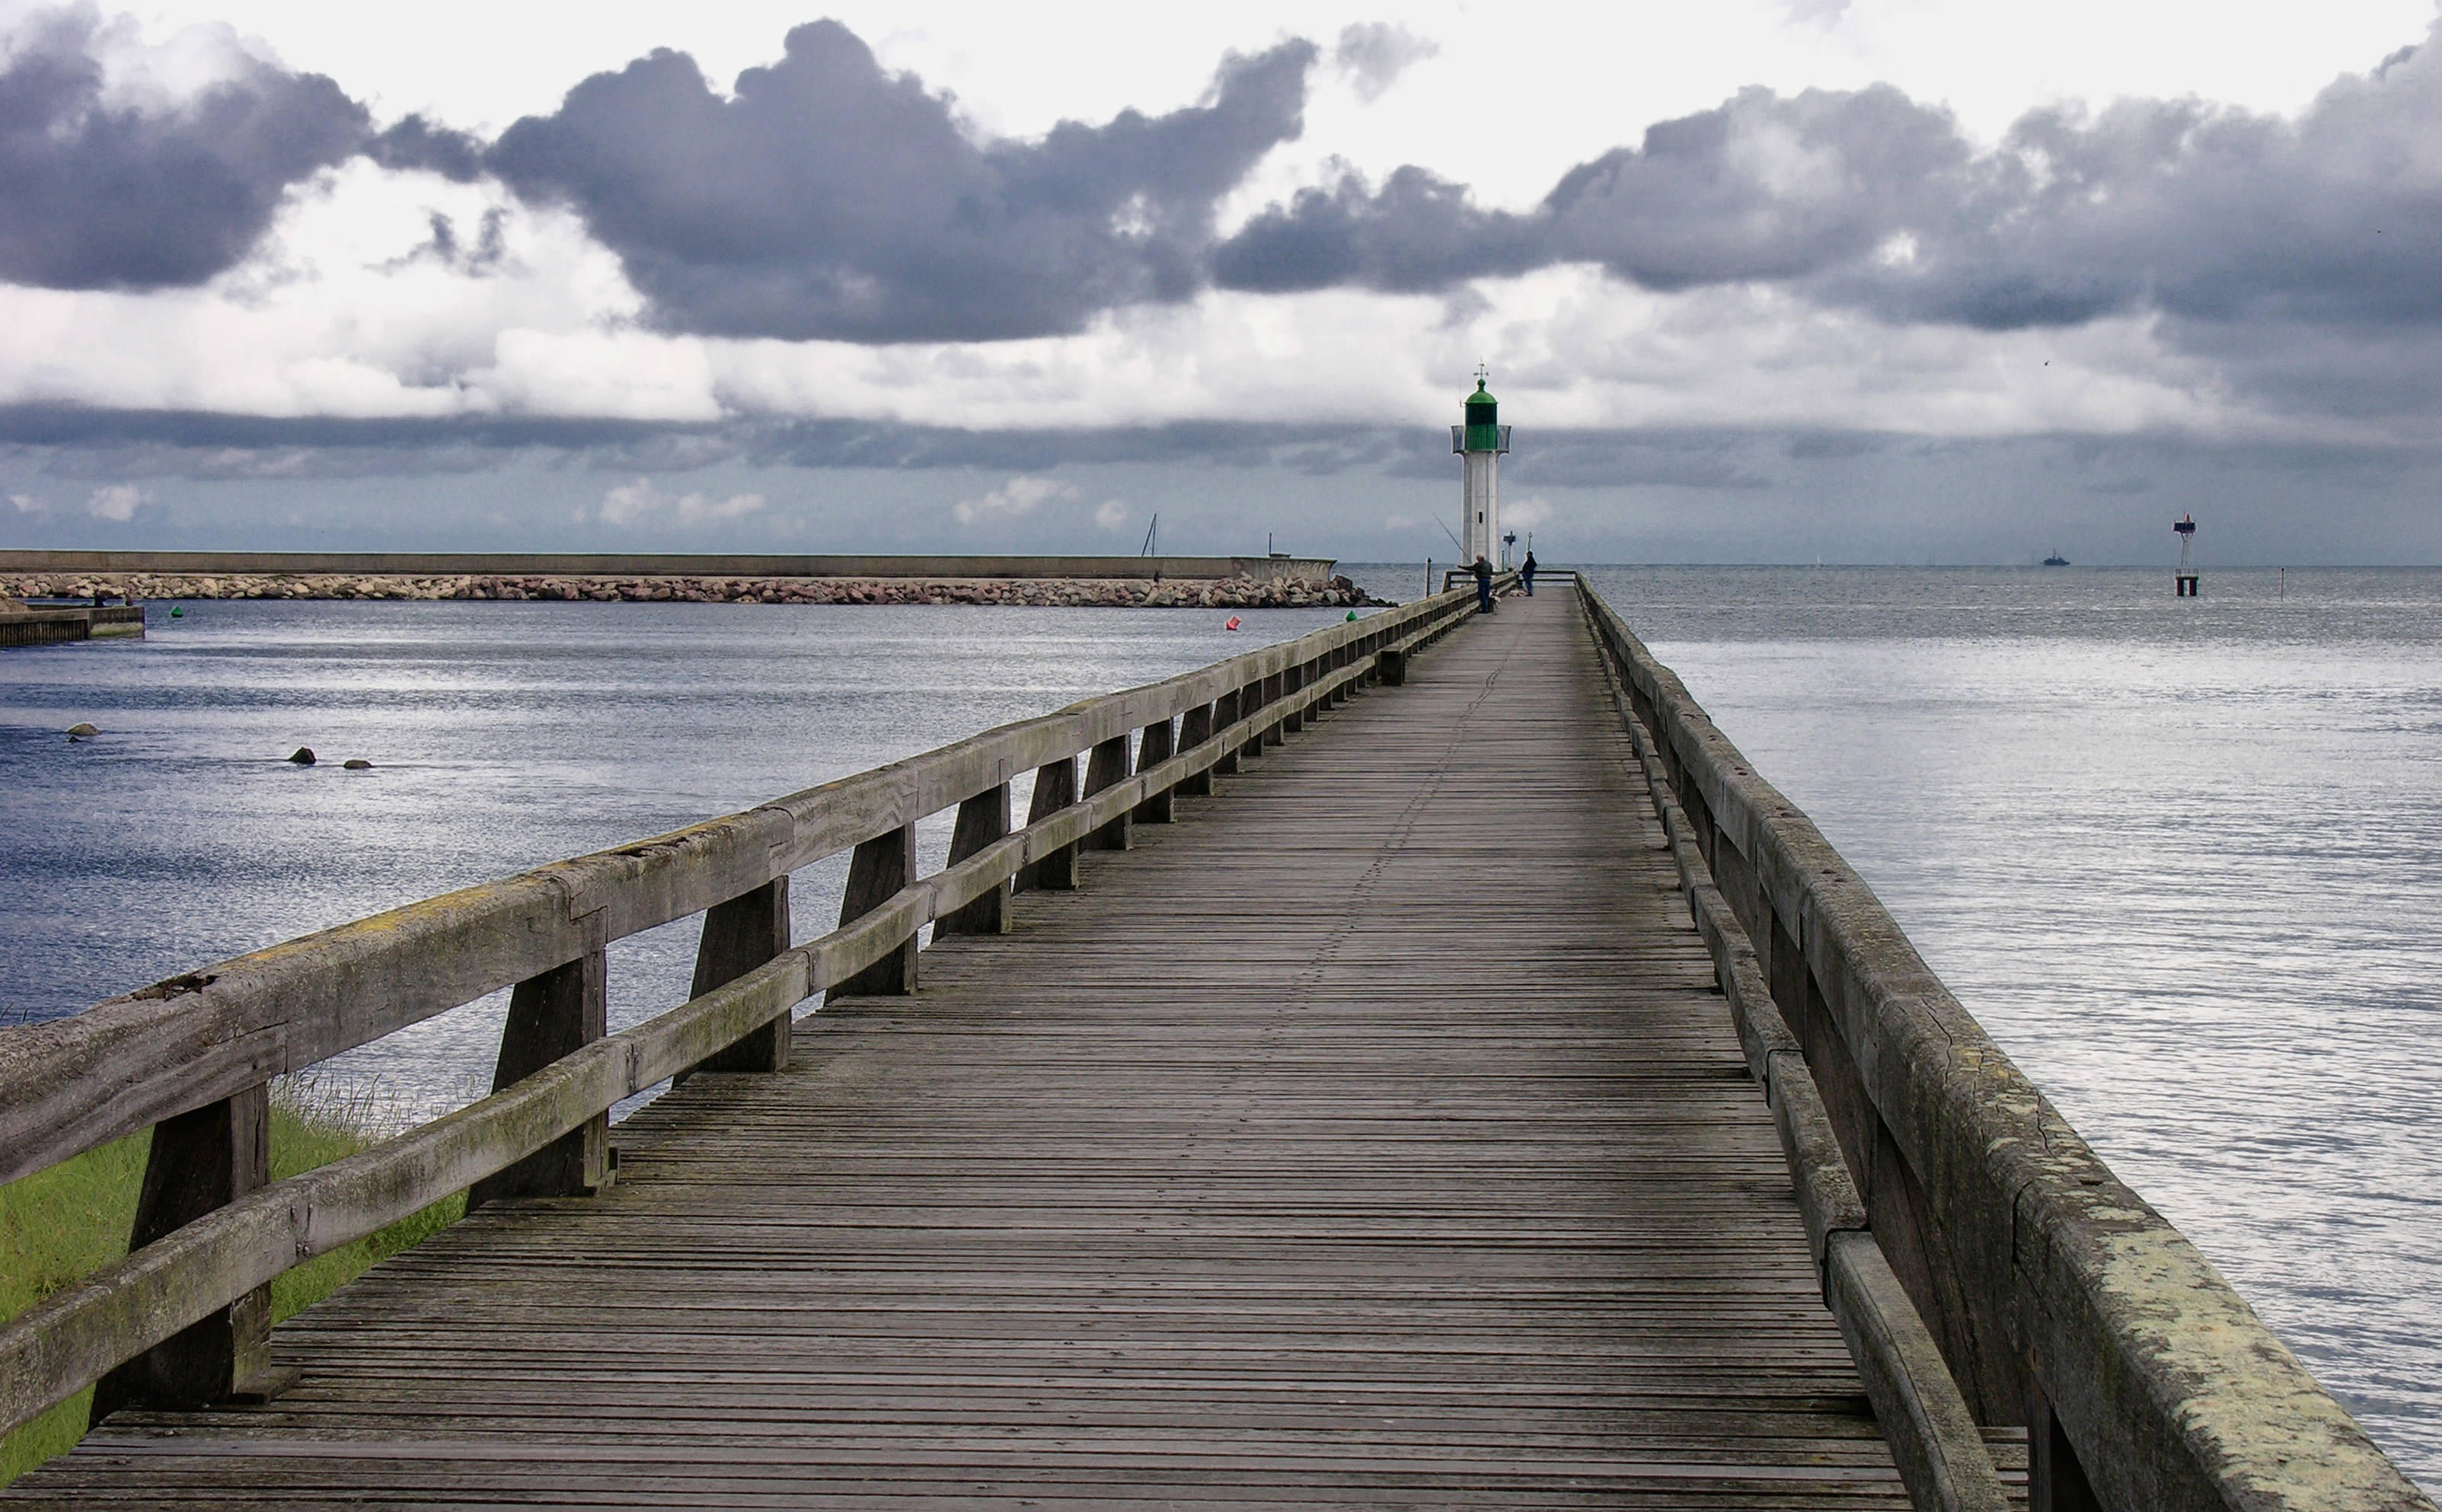
sea, coast, water, nature, ocean, lighthouse, sky, boardwalk, bridge, shore, wave, lake, pier, river, walkway, web, channel, breakwater, more, nonbuilding structure